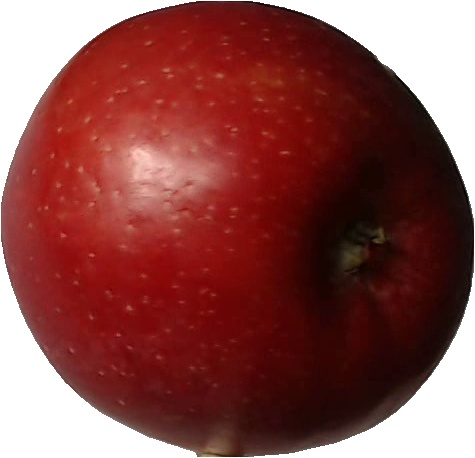
Label: apple_braeburn_1